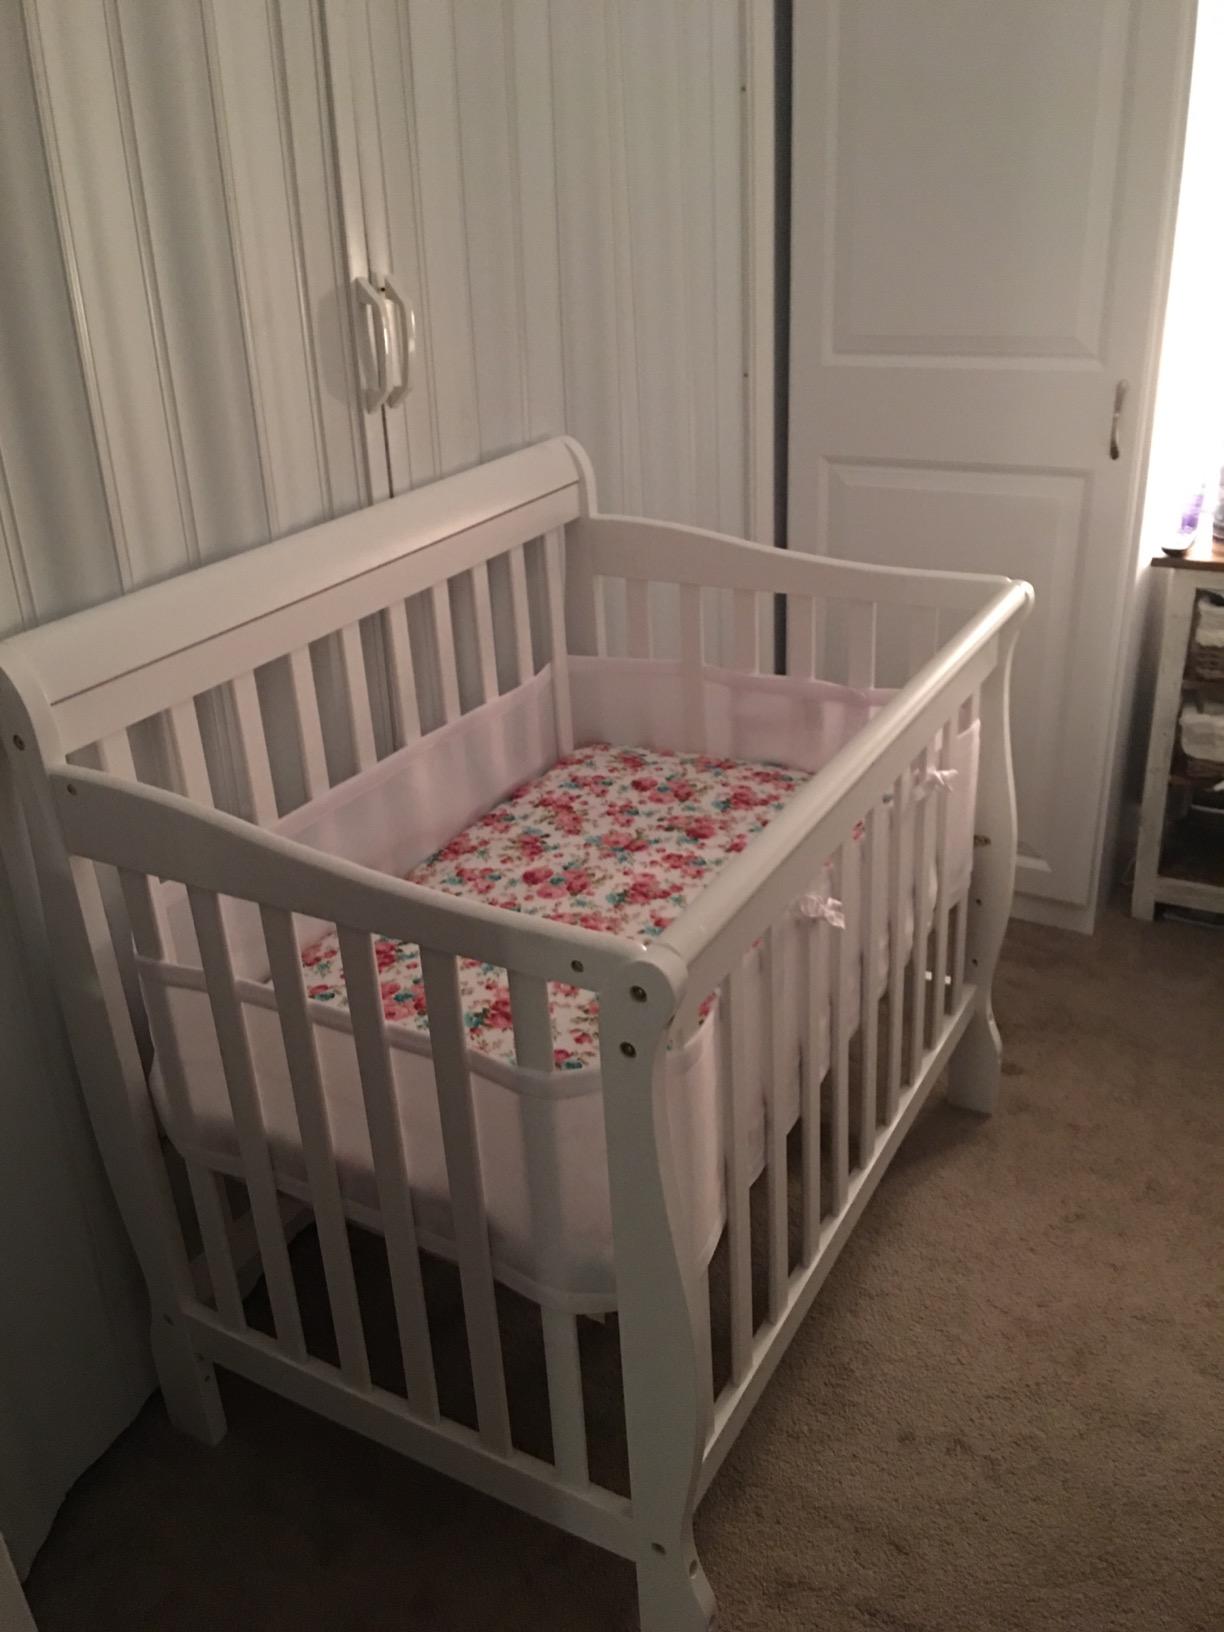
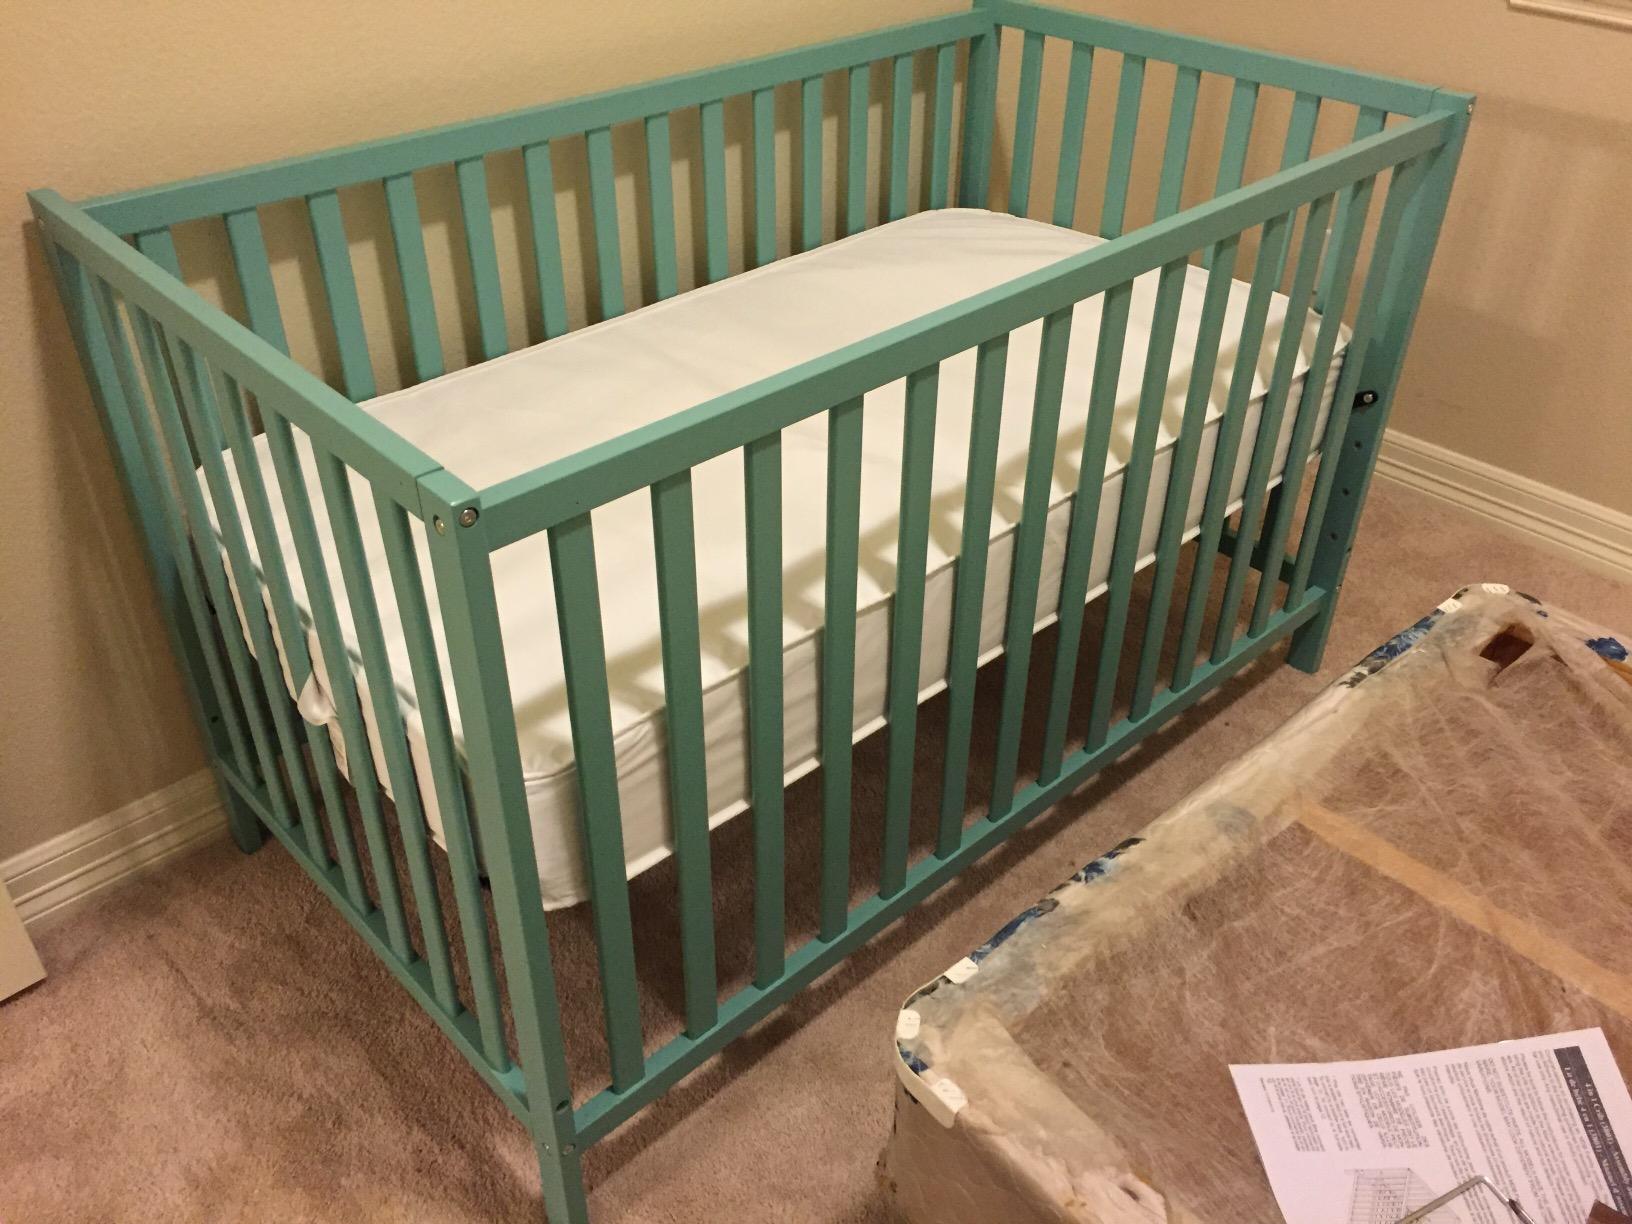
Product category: products_crib
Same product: no